Johan van Veen

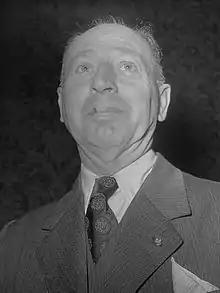
Johan van Veen (1953)

Johan van Veen (Uithuizermeeden, 21 December 1893 – The Hague, 9 December 1959) was a Dutch hydraulic engineer. He is considered the father of the Delta Works.